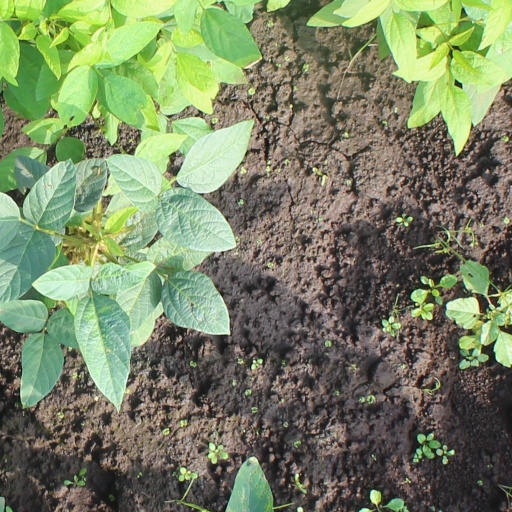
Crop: soybean